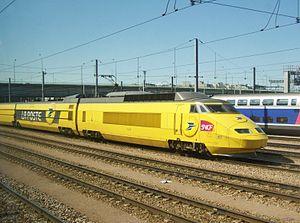
Vue du TGV Postal près de la gare de Lyon à Paris.
On appelle livrée la décoration extérieure d'un matériel roulant ferroviaire. Au cours de son histoire, depuis 1938, la Société nationale des chemins de fer français a utilisé de nombreuses livrées liées aux modes et aux changements de matériels. Certaines sont des essais sans lendemain sur quelques machines, d'autres sont de véritables marqueurs de l'identité de l'entreprise, par exemple la livrée « béton ».
La Poste est une société anonyme française principalement présente en tant qu'opérateur de services postaux, banque, assurance, opérateur de téléphonie mobile, fournisseur de services numériques et de solutions commerce, commerce en ligne et collecte et vente de données. La Poste est détenue par la Caisse des dépôts et consignations et l'État français. La Poste et toutes ses filiales regroupées forment Le Groupe La Poste.